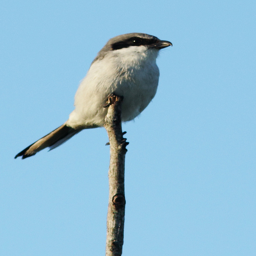
White and grey bird sitting on the top of a branch.
A gray and white bird sitting on tree branch.
A small bird sits at the very top of a twig.
A bird is standing at the very top of a tree branch.
a bird that is standing on a stick